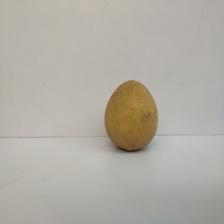
Size: Large